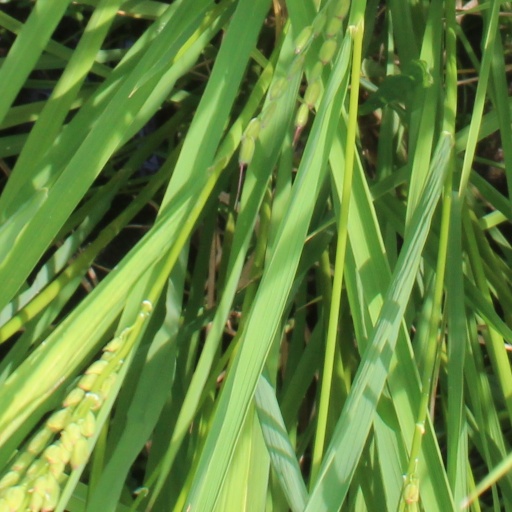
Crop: rice